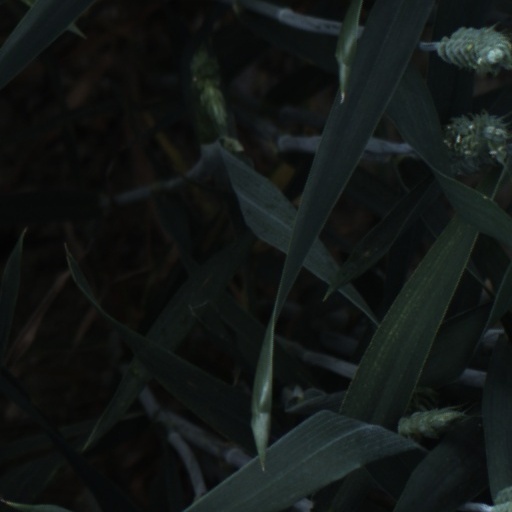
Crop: wheat